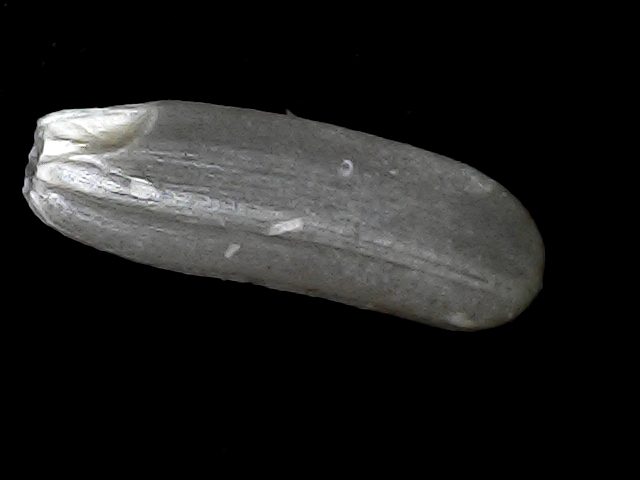
Rice variety: BD75